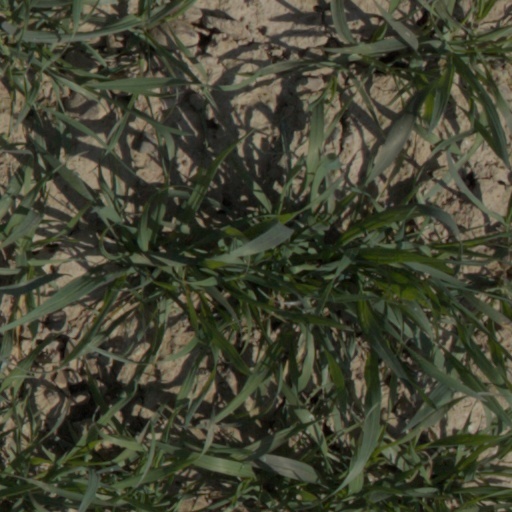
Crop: wheat